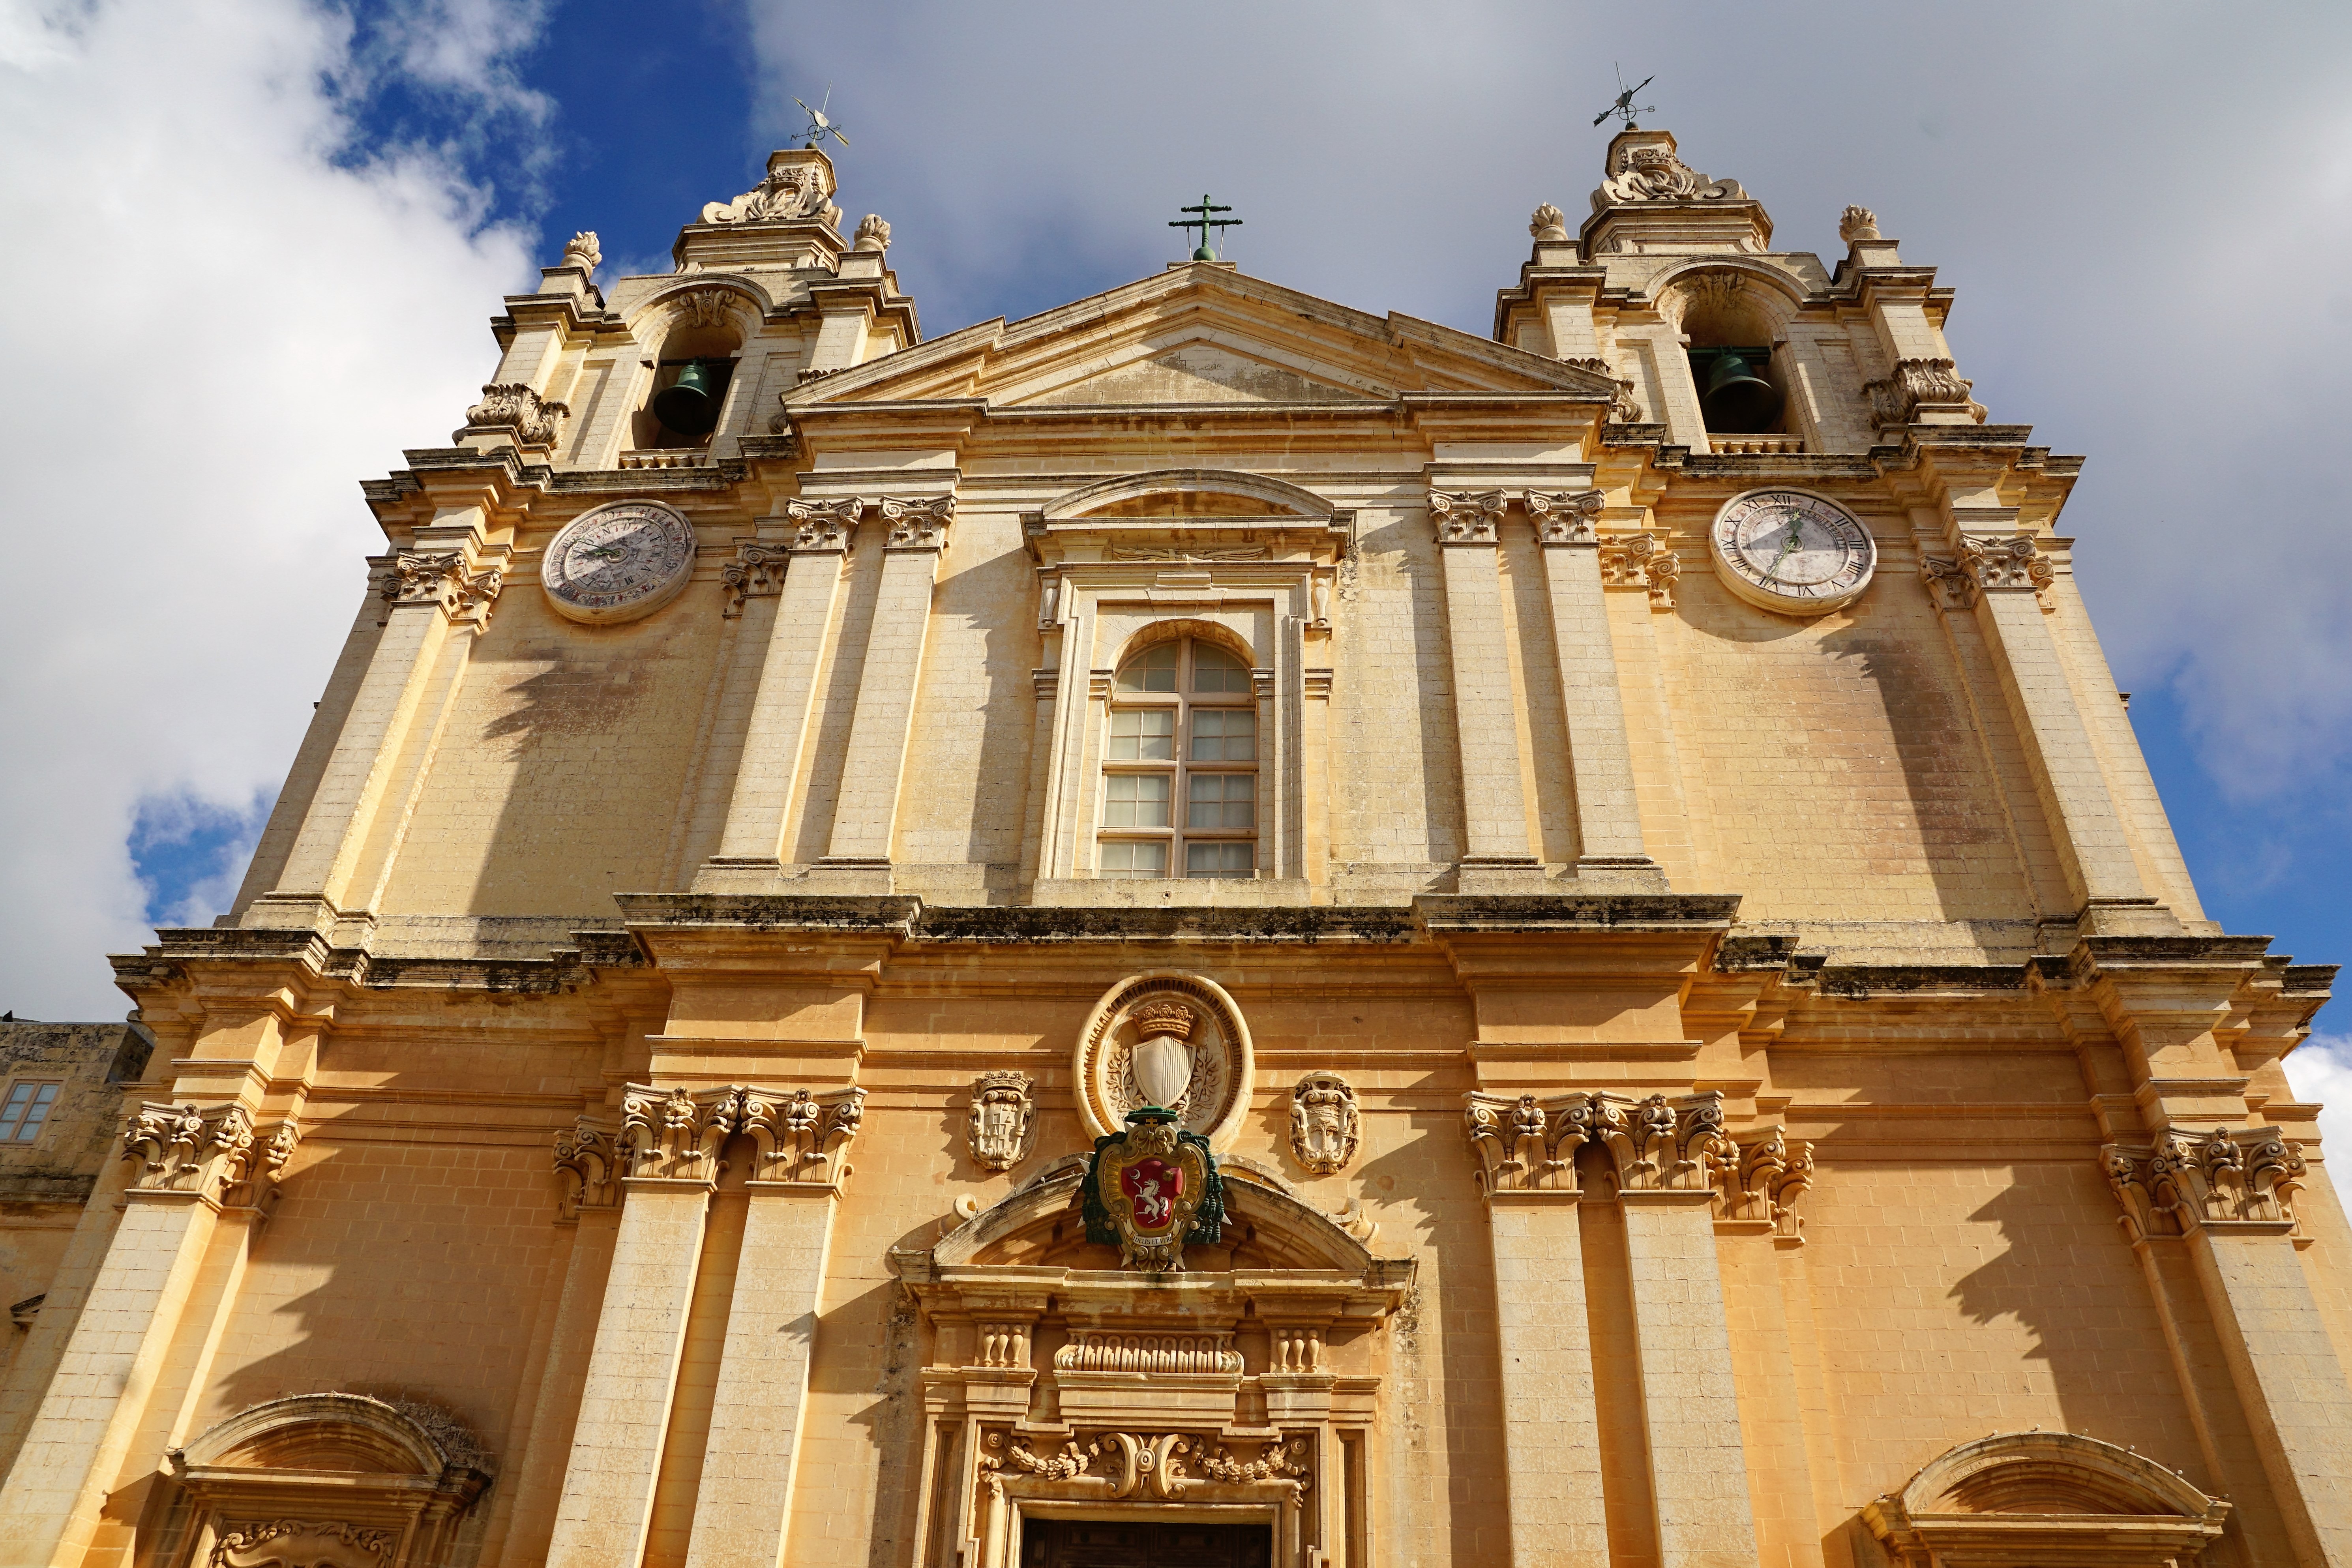
architecture, sky, road, window, building, wall, film, column, tower, religion, island, landmark, facade, church, cathedral, chapel, place of worship, medieval architecture, stones, faith, monastery, series, holy, scene, malta, abbey, parish, basilica, relay, middle ages, metropolis, game of thrones, classical architecture, historic site, ancient history, mdina